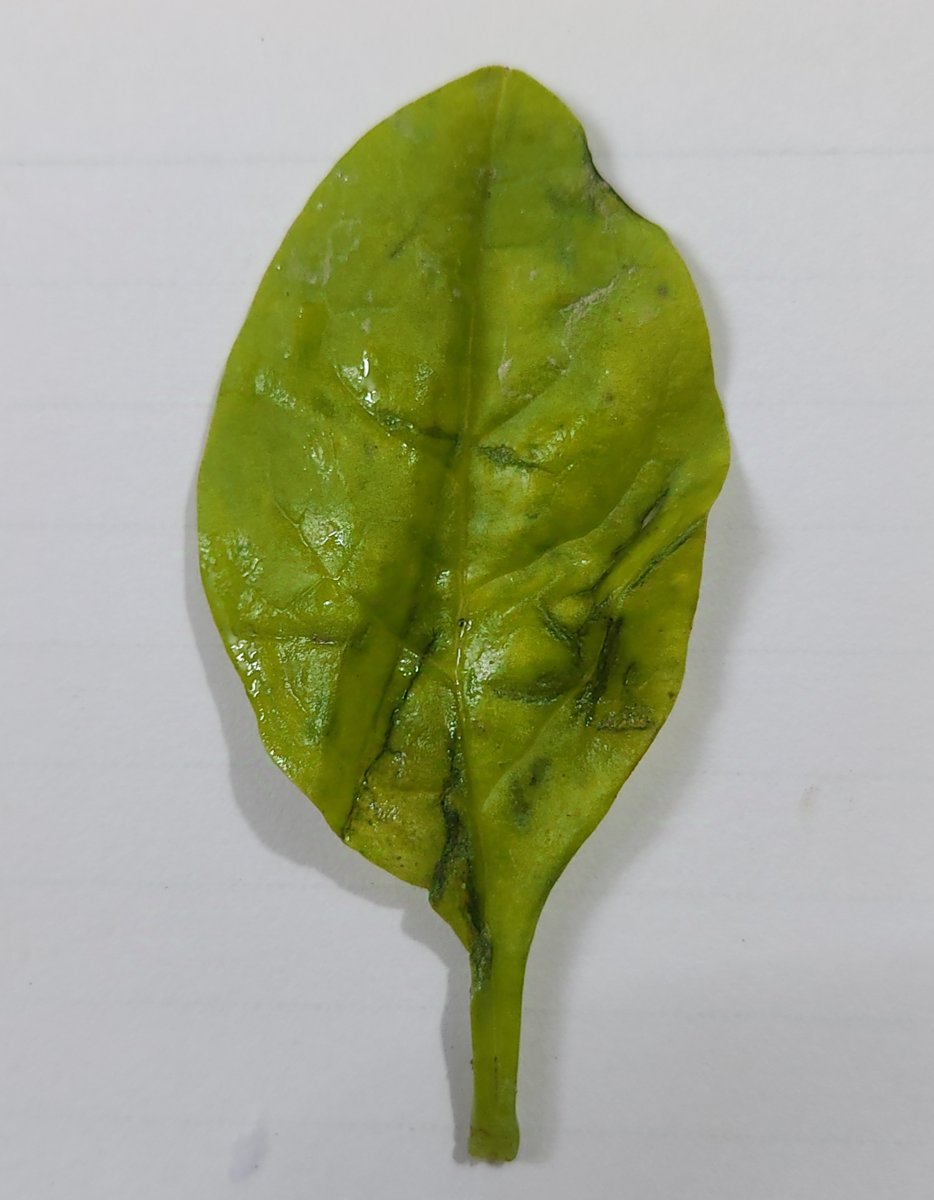
Label: Downy-Mildew